Korean axe murder incident

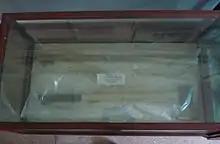
Tools which were alleged to have been involved in the incident

Although the operation was carried out peacefully, there was concern that it could spark a wider conflict. The incident led to increased tensions along the Korean Demilitarised Zone but did not develop into full-scale war. Some shots were fired at the US helicopter that carried Major General Morris Brady. It circled Panmunjom later that day, but no one was injured.